Schoharie Creek Bridge collapse

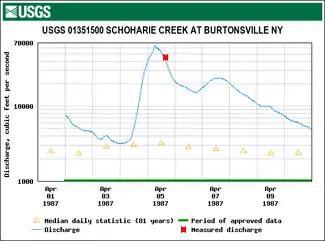
Graph from Burtonsville USGS stream gauge showing rise in discharge during bridge collapse

On the morning of April 5, 1987, during a high spring flood, the Schoharie Creek Bridge collapsed. A snowmelt combined with rainfall totaling produced an estimated 50-year flood on the creek.